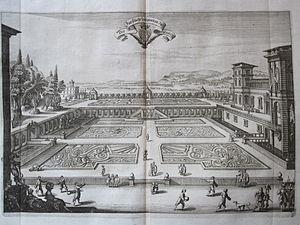
Siméon Drouin, né en Lorraine à la fin du XVIᵉ siècle et mort à Nancy vers la fin de l'année 1651, est un sculpteur actif à Rome et à Nancy pendant la première moitié du XVIIᵉ siècle.